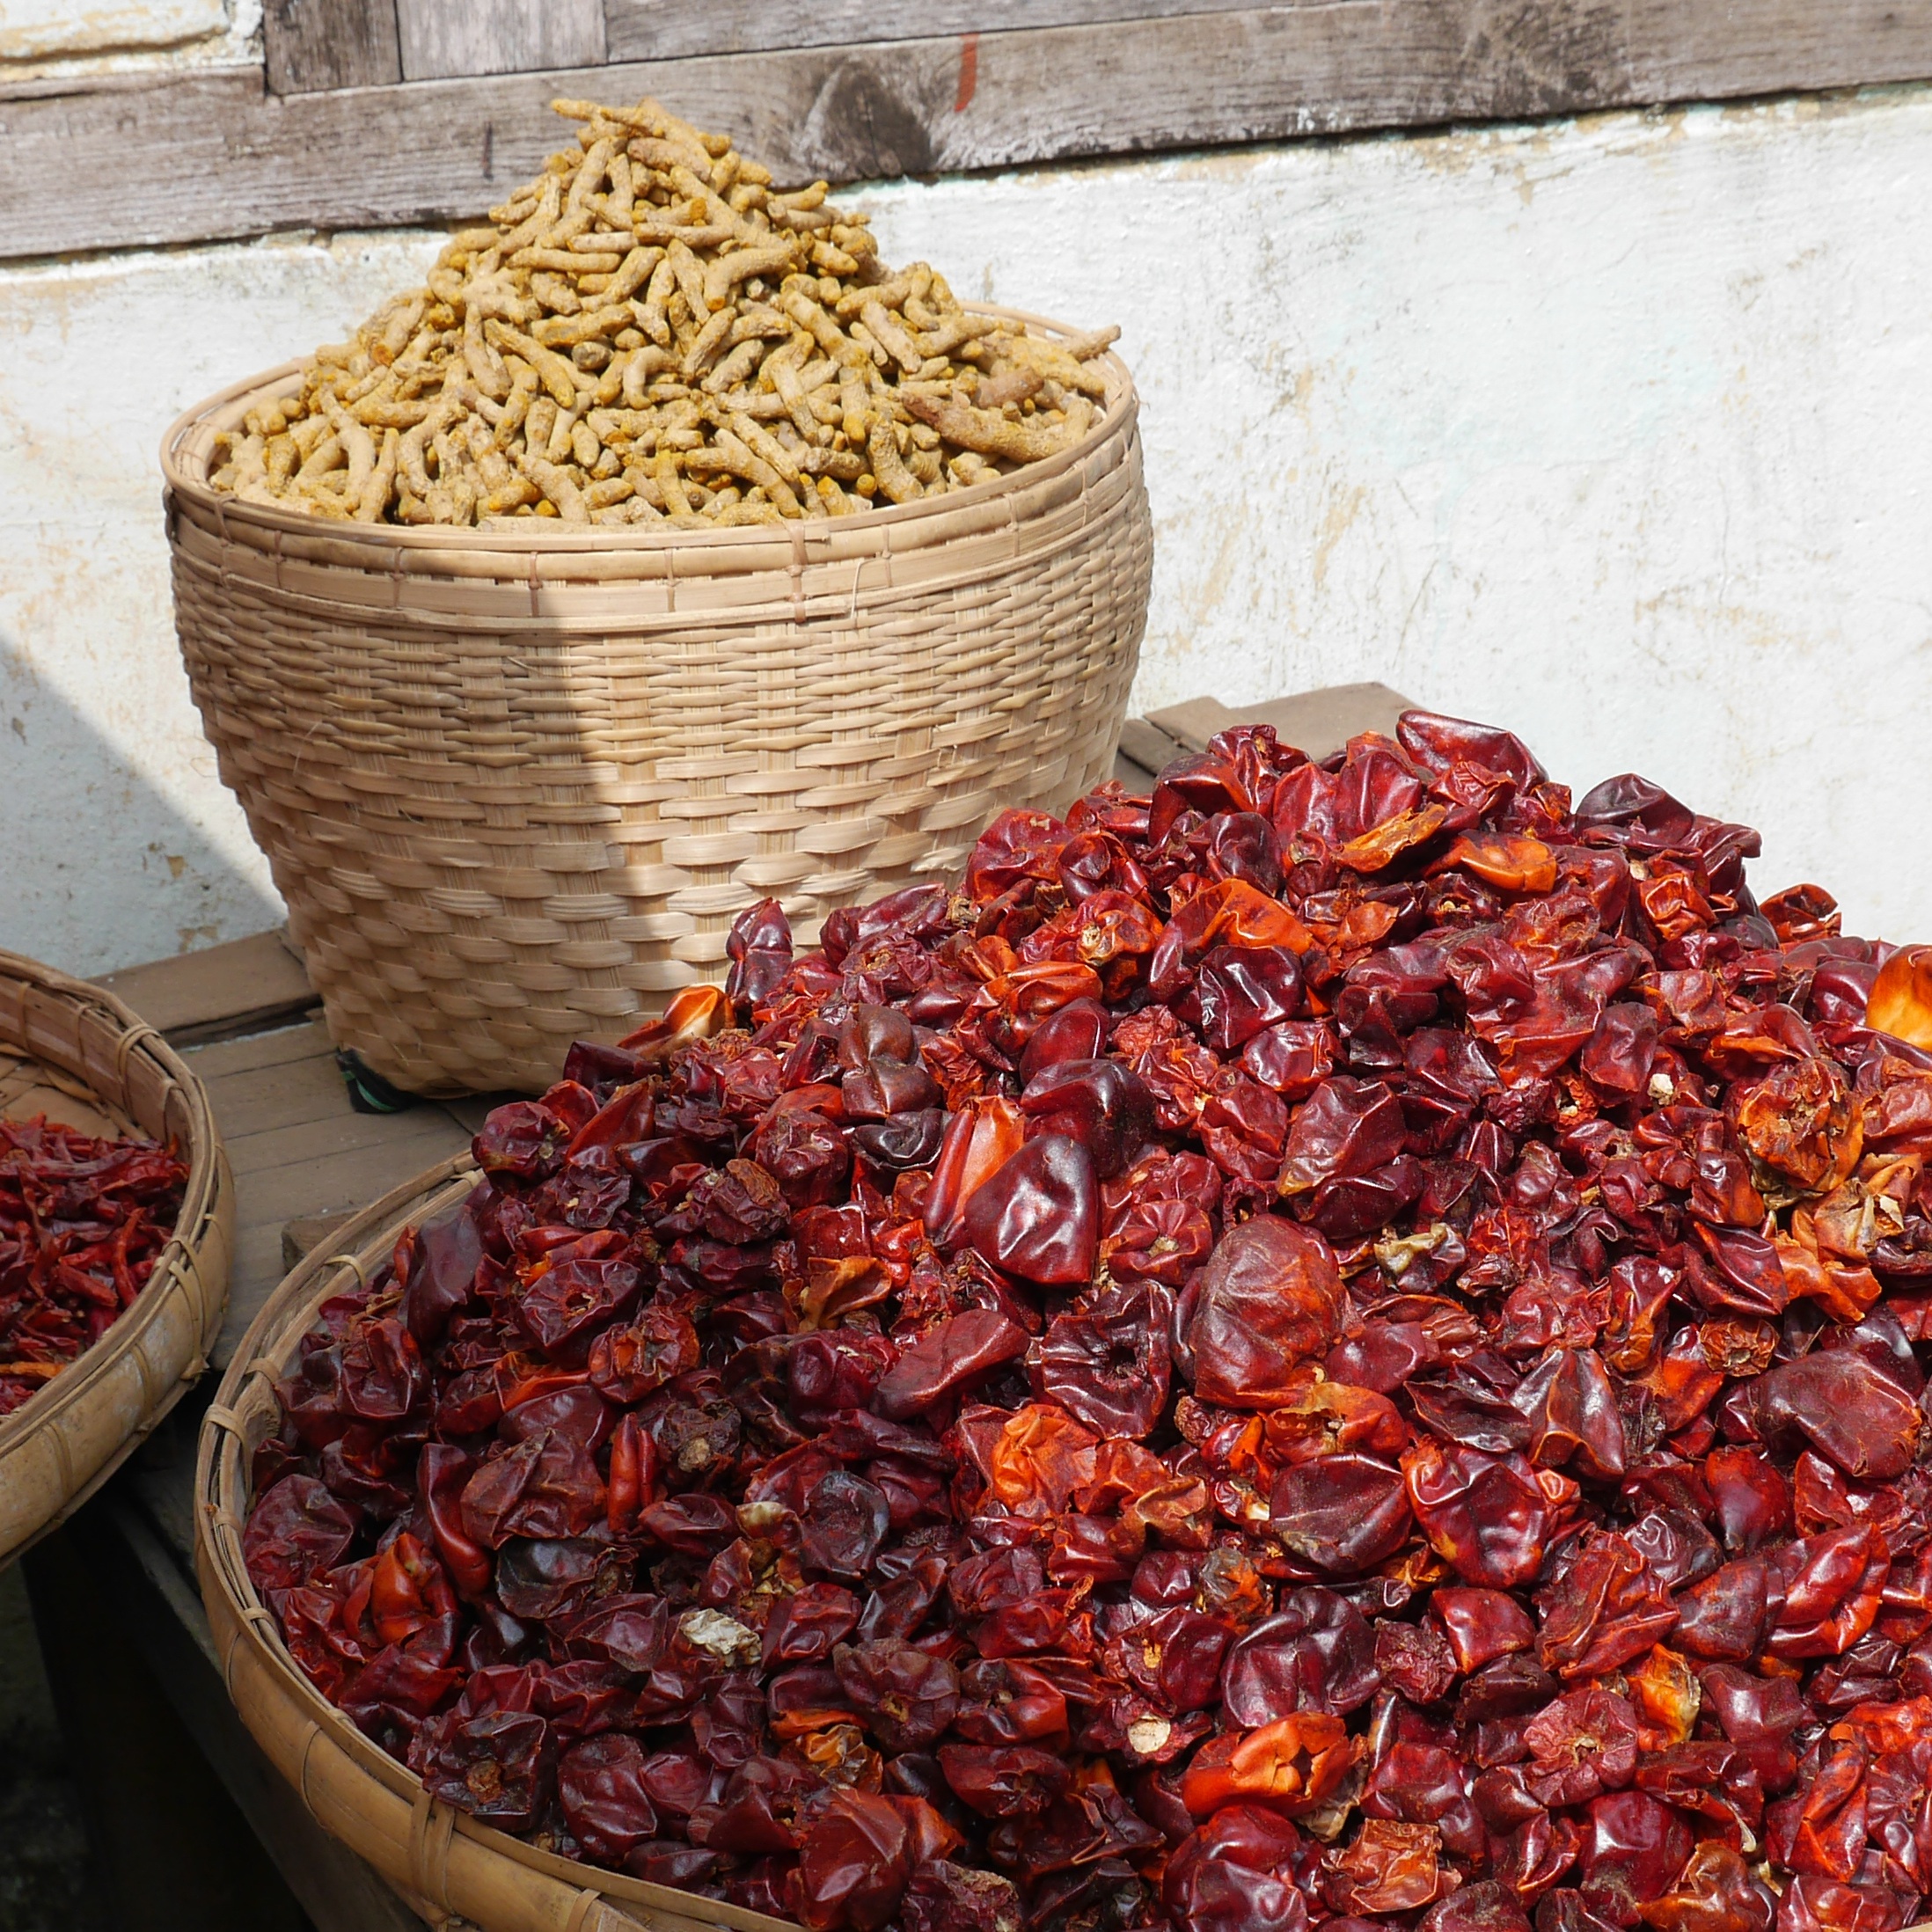
plant, fruit, food, chili, red, produce, vegetable, color, market, market stall, spices, myanmar, burma, flowering plant, spice market, land plant, snack food